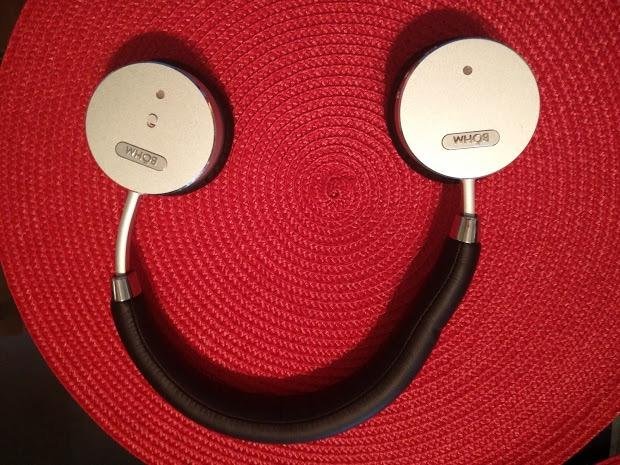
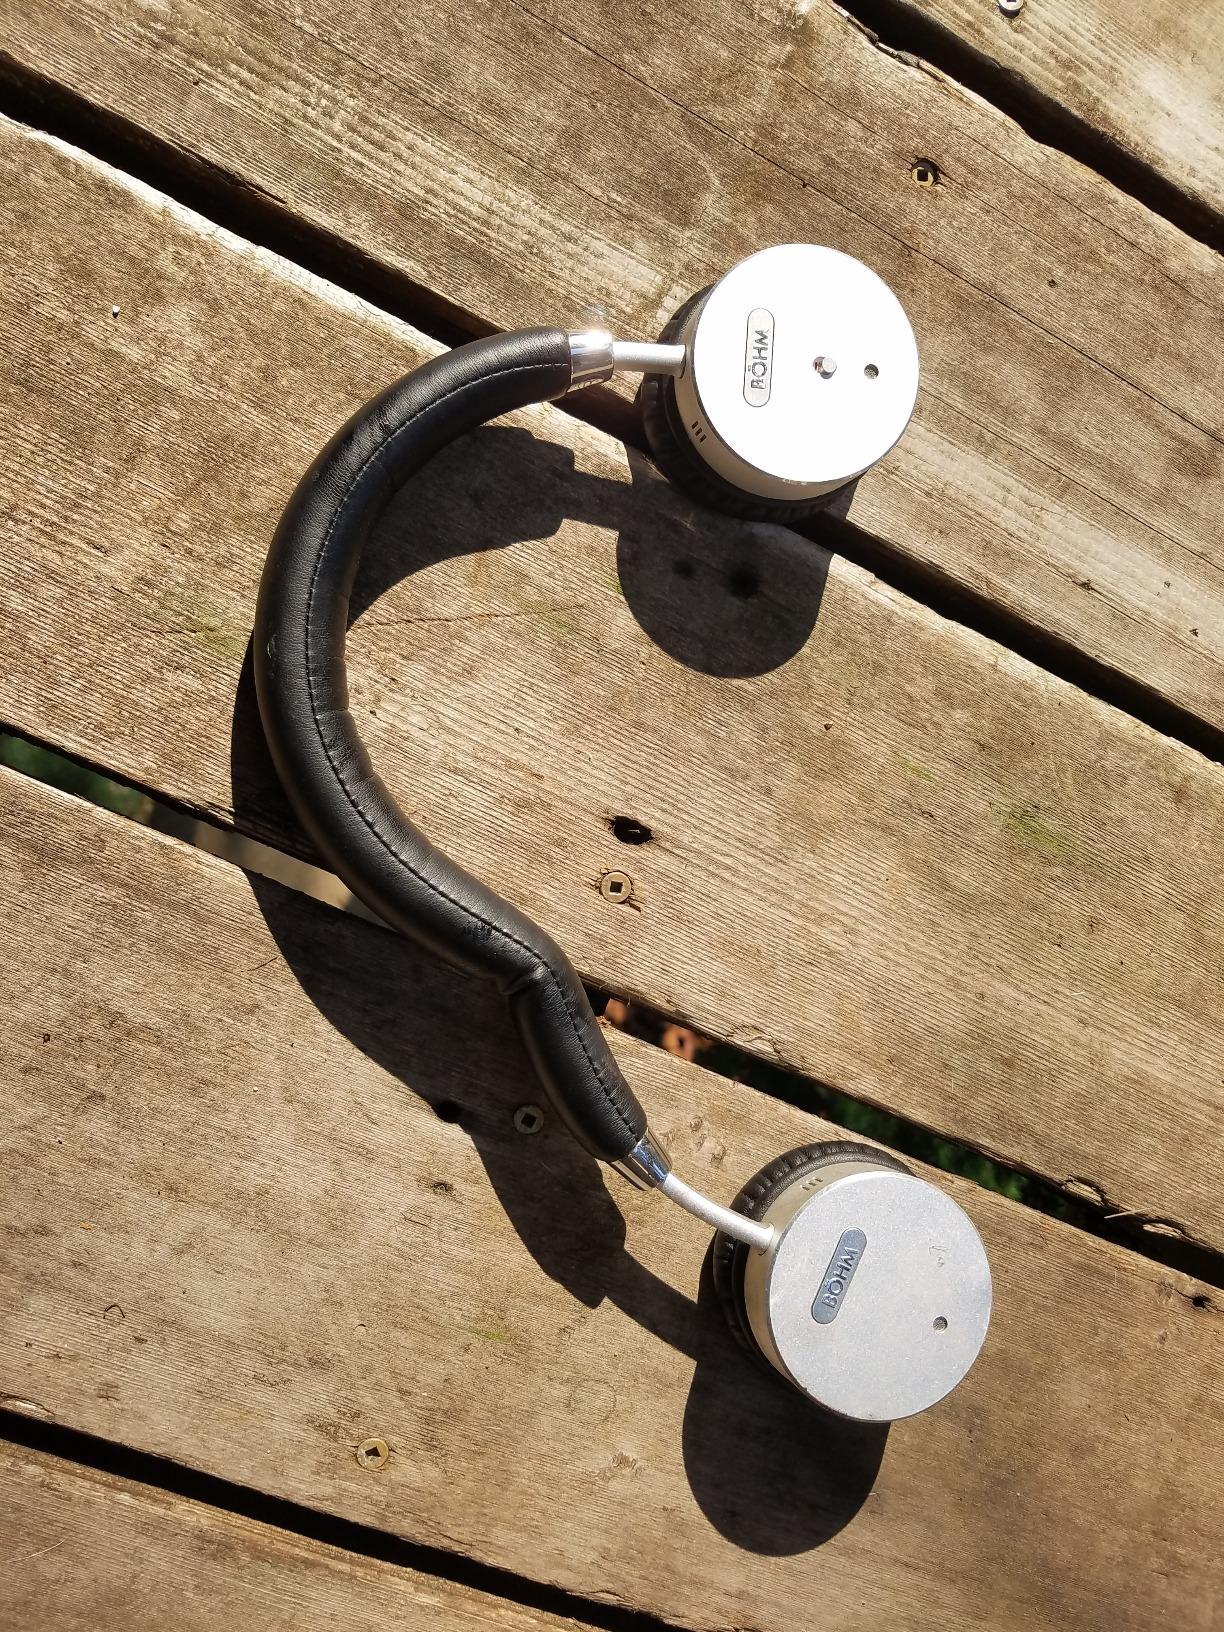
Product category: headphones
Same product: yes